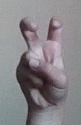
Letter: toot